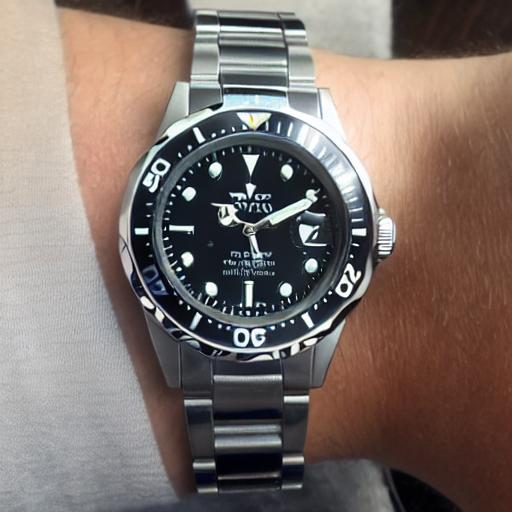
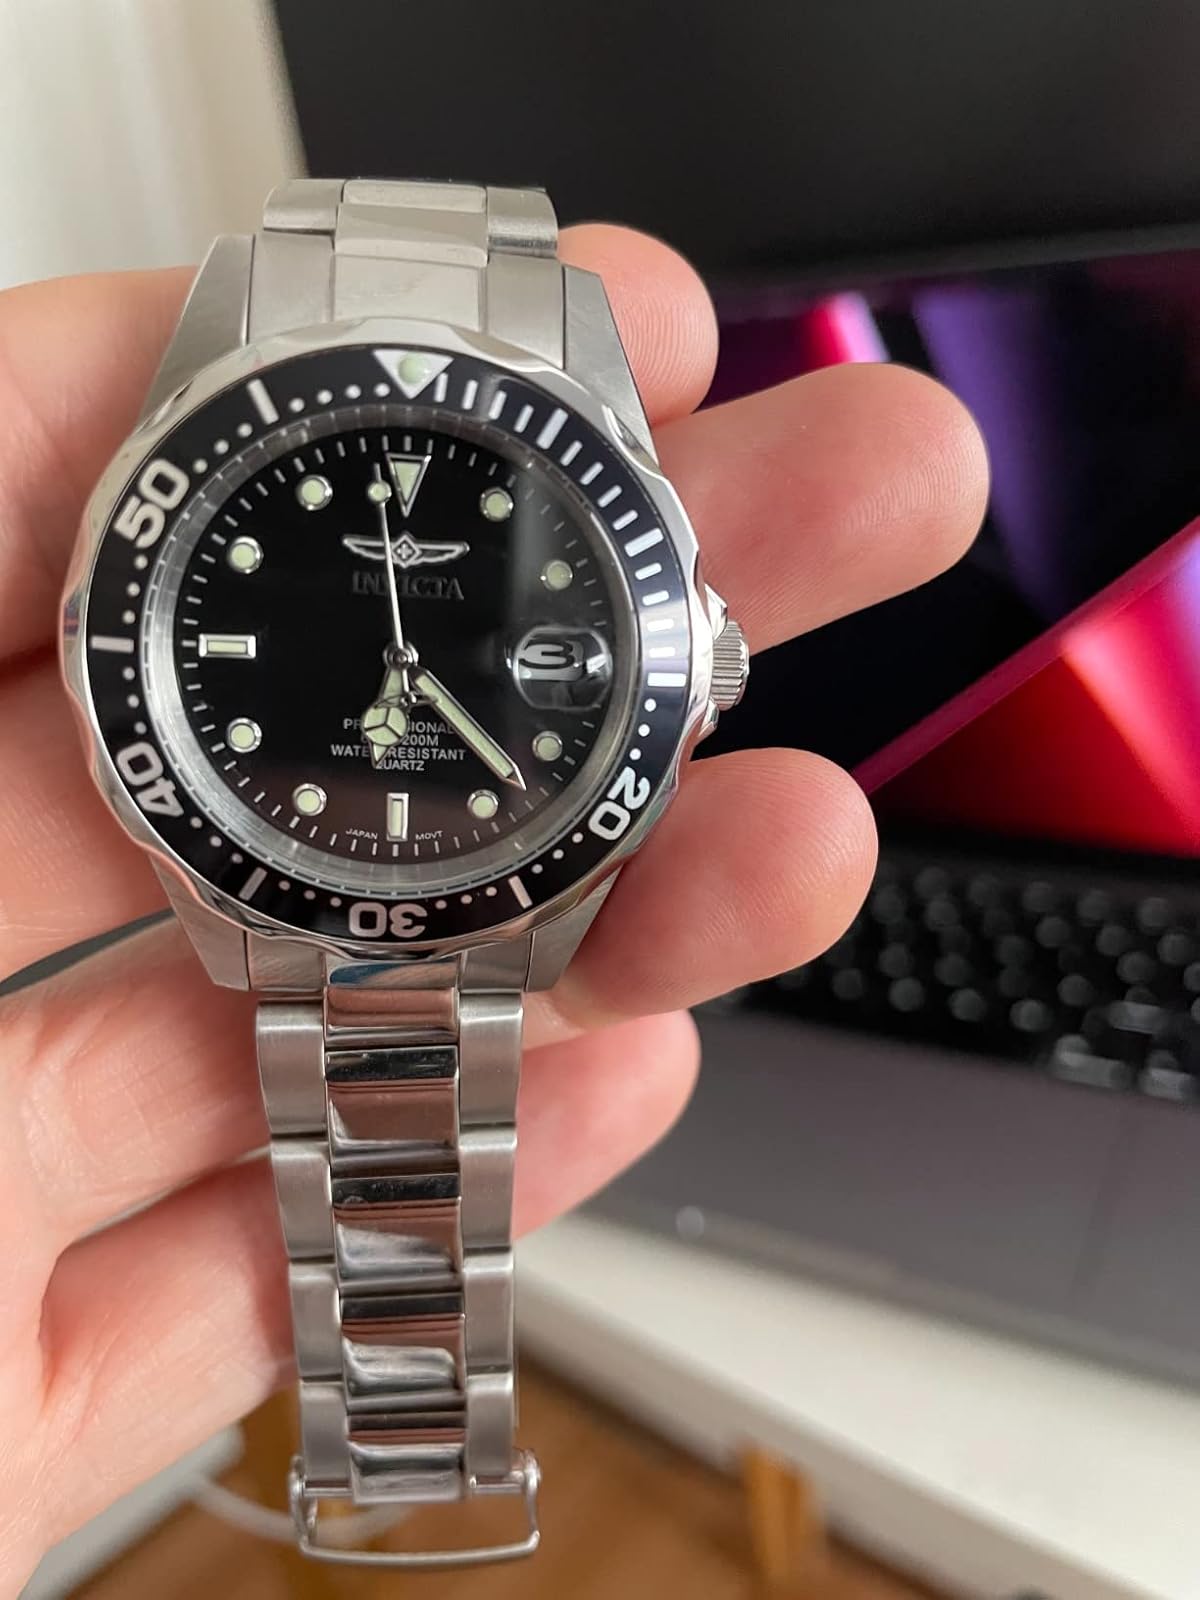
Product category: accessories_watch
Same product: no